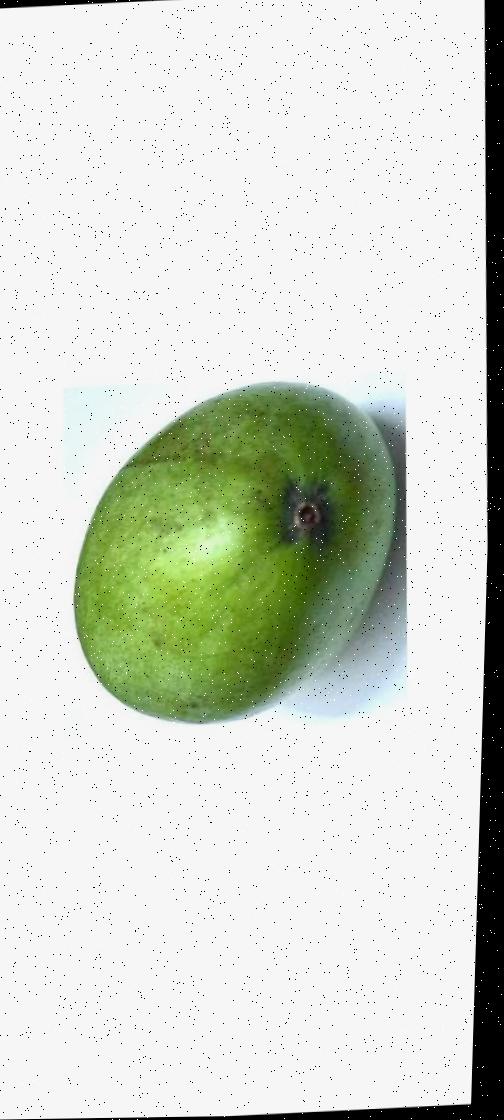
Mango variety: Rupali